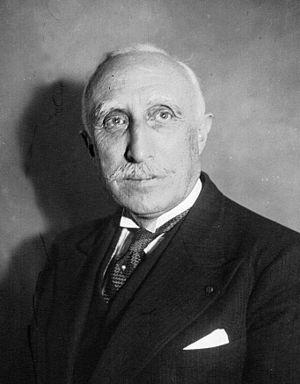
Schleiter, député de Meuse
Victor Schleiter, né le 12 juillet 1872 à Paris et mort le 23 décembre 1933 à Pomponne, est un homme politique français.
Cette page concerne les événements qui se sont produits durant l'année 1924 en Lorraine.